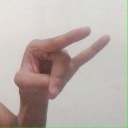
अक्षर: च